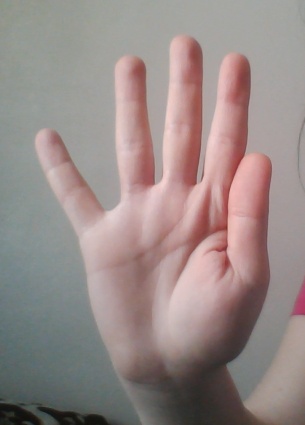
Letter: sheen